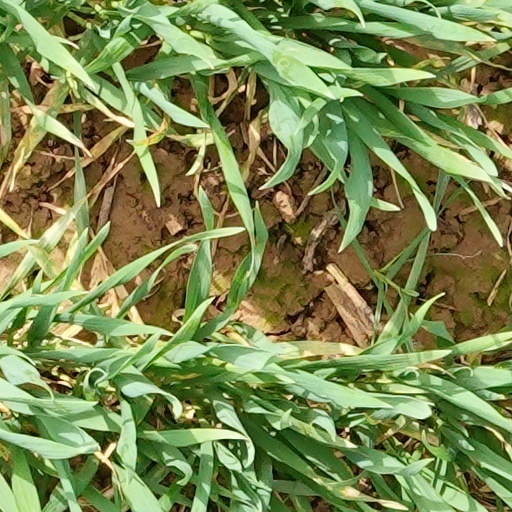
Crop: wheat